R. Tait McKenzie

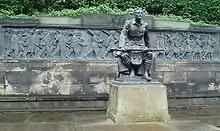
Scots American War Memorial (1927), Edinburgh, Scotland

While in Philadelphia, he also worked closely with Lord Robert Baden-Powell, founder of Scouting.